Book illustration

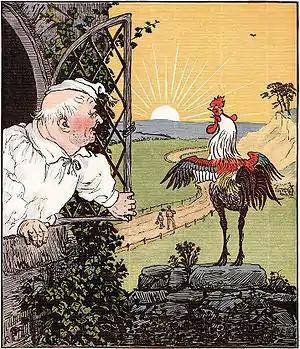
Illustration from "The House that Jack Built" in "The Complete Collection of Pictures & Songs"; engraving and printing by Edmund Evans, illustration by Randolph Caldecott (1887)

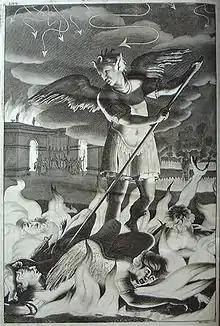
One of 12 illustrations in the 4th edition of "Paradise Lost" by John Milton, by John Baptist Medina, 1688

The illustration of manuscript books was well established in ancient times, and the tradition of the illuminated manuscript thrived in the West until the invention of printing. Other parts of the world had comparable traditions, such as the Persian miniature. Modern book illustration comes from the 15th-century woodcut illustrations that were fairly rapidly included in early printed books, and later block books. Other techniques such as engraving, etching, lithography and various kinds of colour printing were to expand the possibilities and were exploited by such masters as Daumier, Doré or Gavarni.